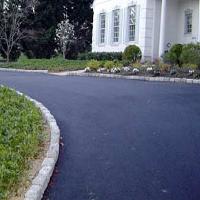
Weather: cloudy or overcast